Black Death in Spain

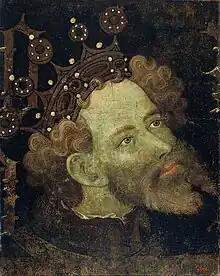
Jaume Mateu - Peter IV the Ceremonious, who wrote a chronicle about the Black Death in Aragon.

The Black Death in Aragon is described by contemporary witnesses, such as in the chronicle of Peter IV of Aragon, and has been subjected to thorough research which has demonstrated the effect that the plague could have on a society.